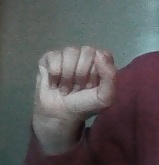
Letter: saad